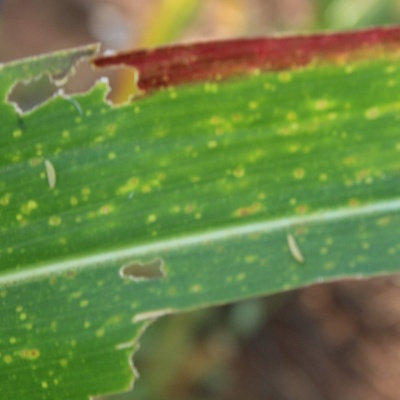
Crop: Maize
Condition: leaf blight